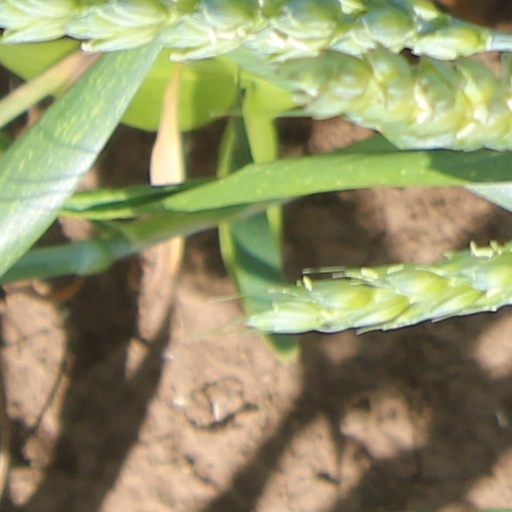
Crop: wheat